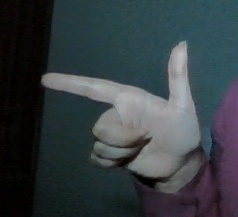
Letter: yaa